Canada–Cuba relations

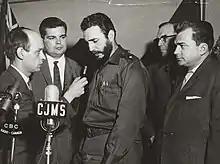
CBC/Radio-Canada's journalist and future Premier of Quebec, René Lévesque, interviews Fidel Castro during his trip to Montreal in late April 1959.

In February 1959, the Cuban government requested ten Royal Canadian Mounted Police members to assist them in training Cuba's police and internal security services. On 26 April 1959, the Prime Minister of Cuba, Fidel Castro, visited Montreal to participate in a toy drive for Cuban children. Representatives from the Royal Bank of Canada and Sun Line Financial also met with Castro during the event. In addition to inviting Castro, the event's organizers, the Junior Chamber of Commerce of Montreal, also invited several members of the Canadian government to greet Castro, although those contacted refused to do so.